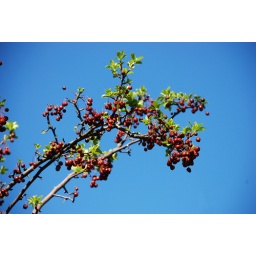
The berry tree in front of the house. The birds and other critters love this tree!